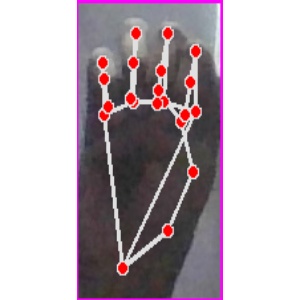
अक्षर: म